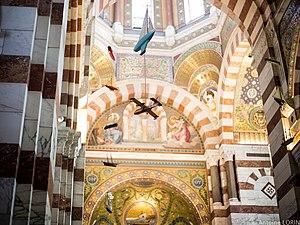
Notre-Dame-de-la-Garde, souvent surnommée « la Bonne Mère », est une basilique mineure du XIXᵉ siècle de l'Église catholique. Emblème de Marseille, dédiée à Notre-Dame de la Garde, elle domine la ville et la mer Méditerranée depuis le sommet de la colline Notre-Dame-de-la-Garde.